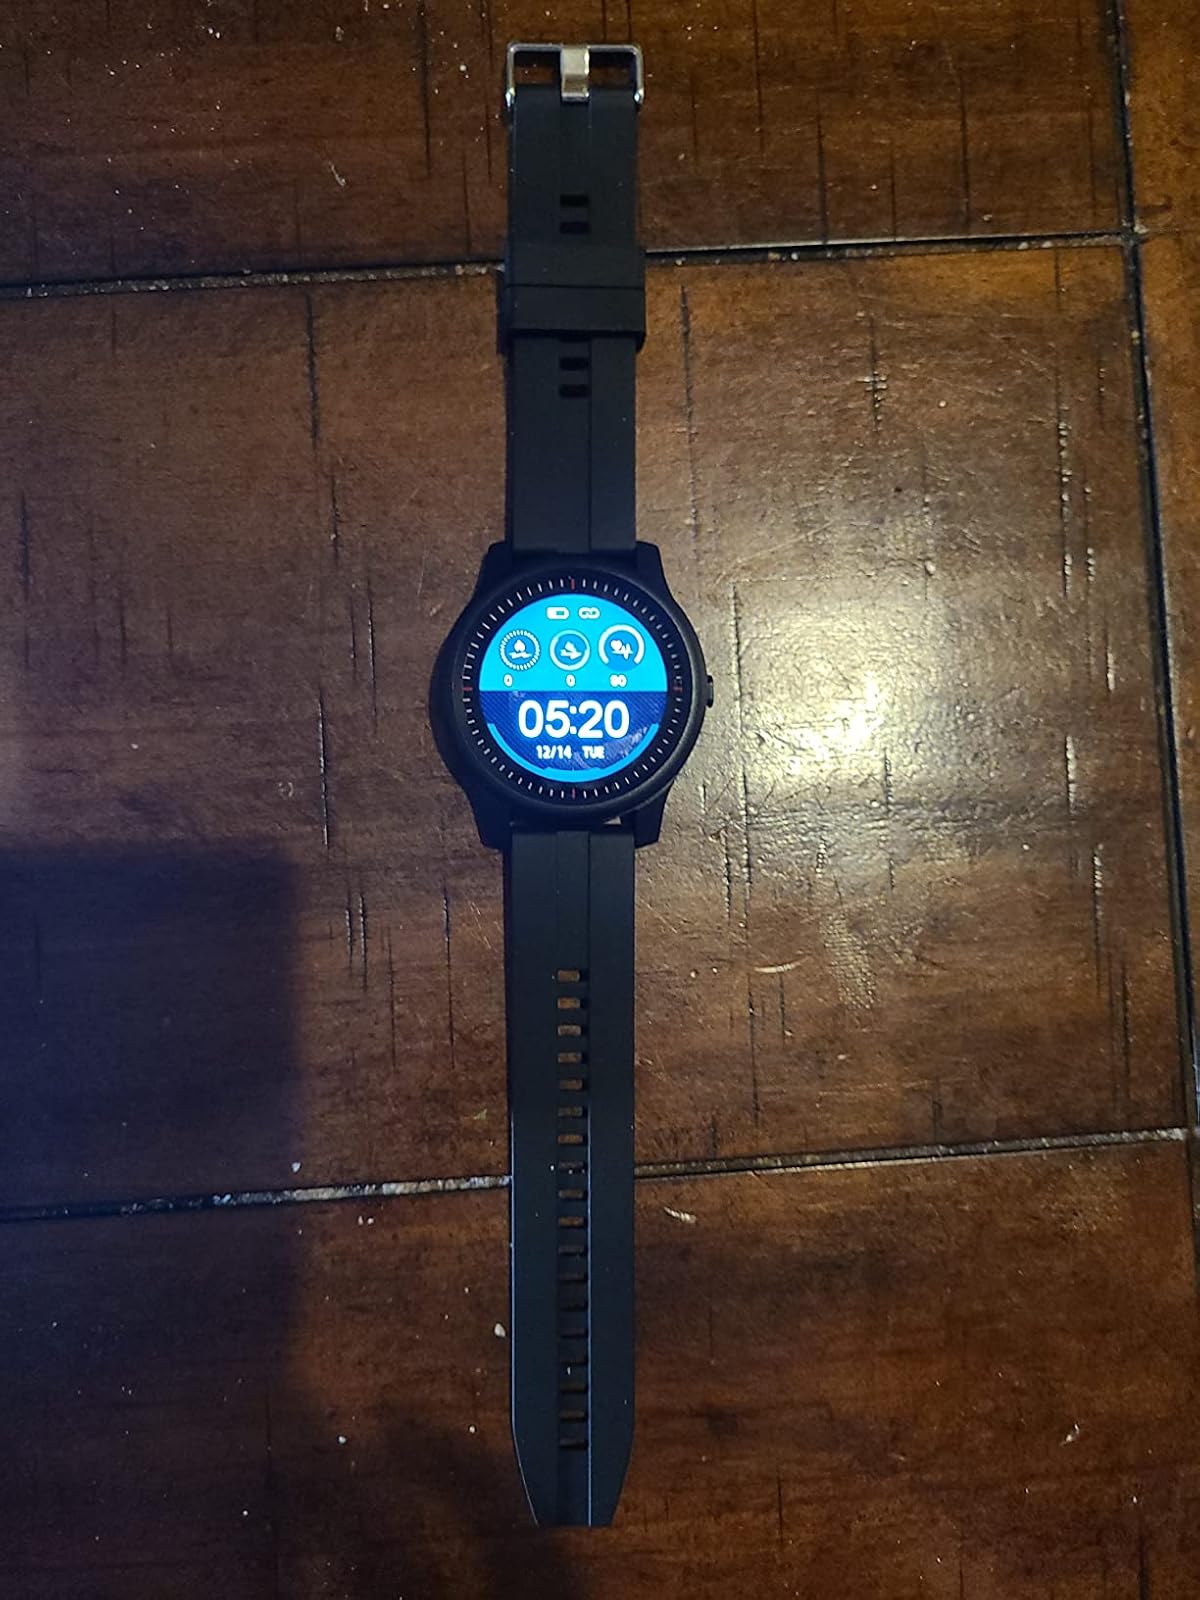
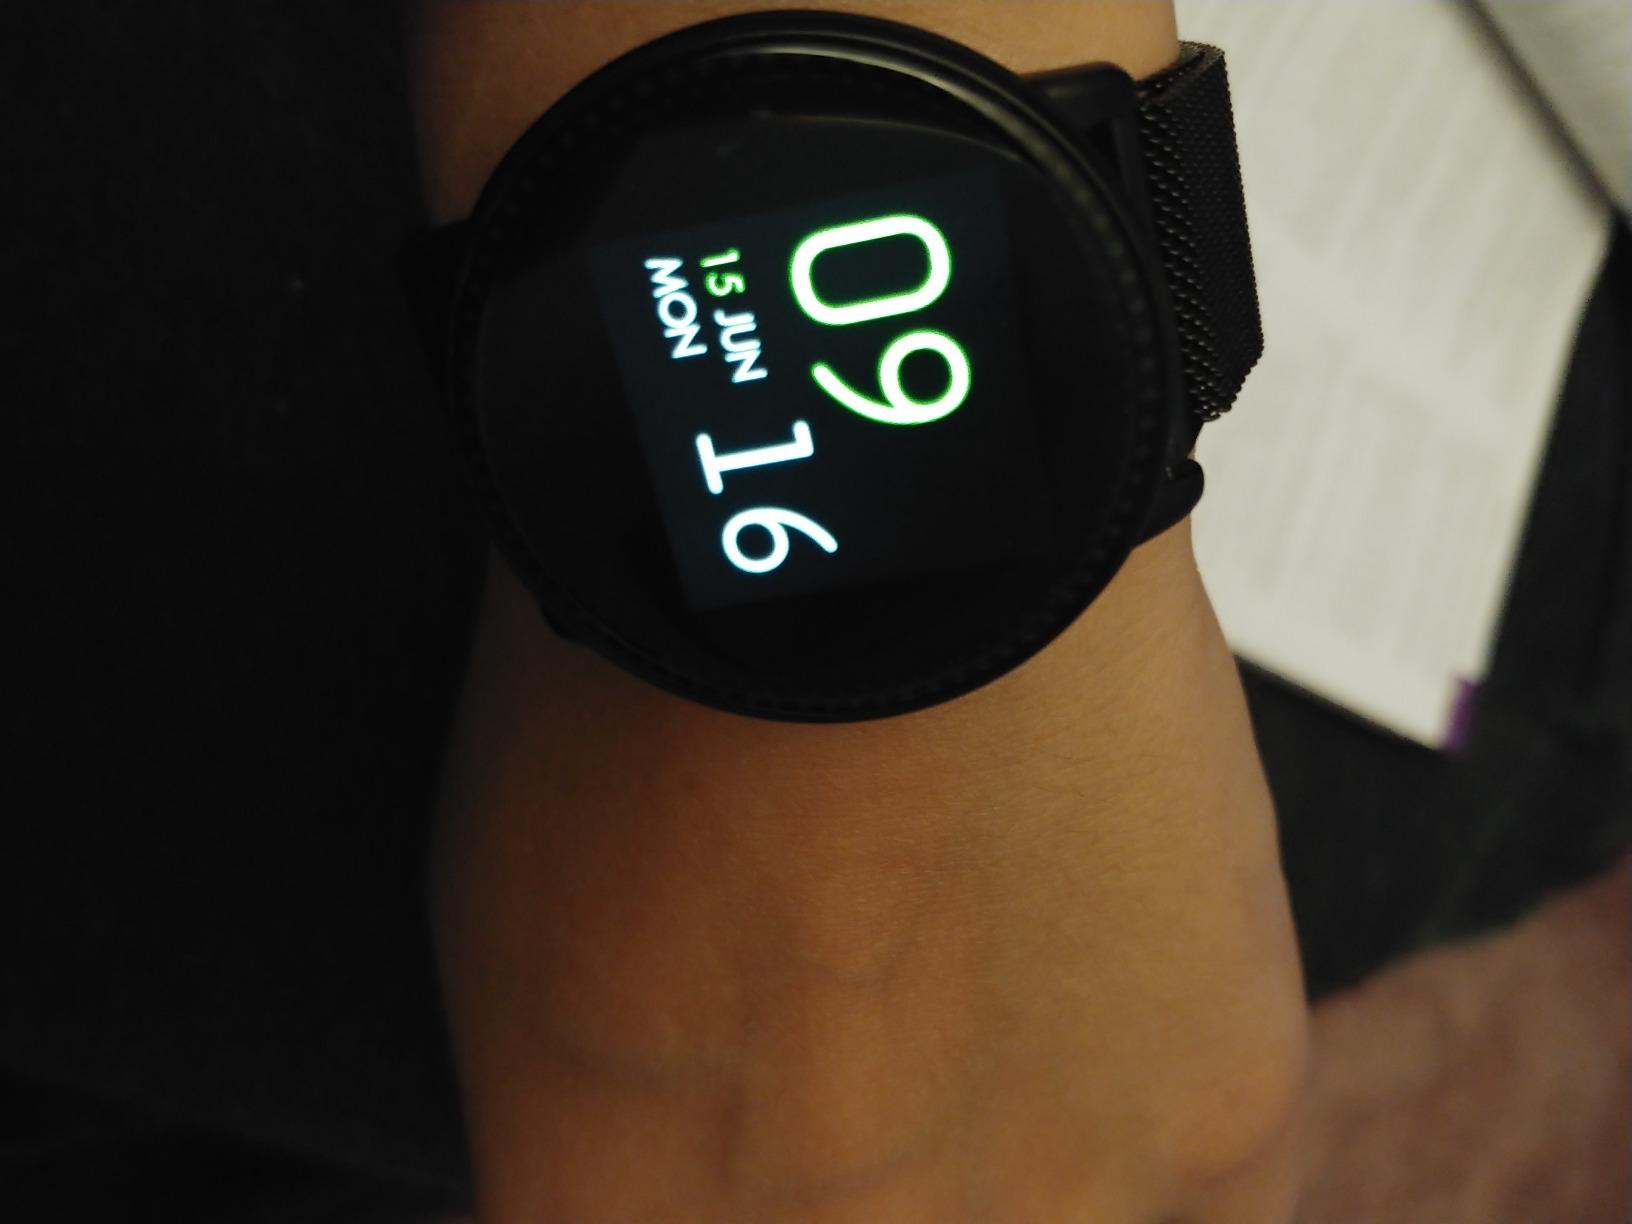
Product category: smartwatch
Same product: no